Hypercarnivore

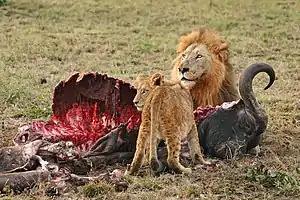
The lion, like all felids in their natural state, is a hypercarnivore.

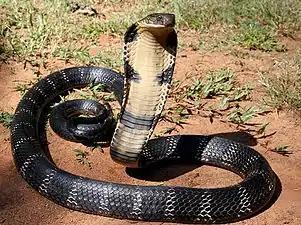
All snakes, such as this king cobra, are hypercarnivores.

A hypercarnivore is an animal that has a diet that is more than 70% meat, either via active predation or by scavenging. The remaining non-meat diet may consist of non-animal foods such as fungi, fruits or other plant material. Some extant examples of hypercarnivorous animals include crocodilians, owls, shrikes, eagles, vultures, felids, some wild canids, polar bear, odontocetid cetaceans (toothed whales), snakes, spiders, scorpions, mantises, marlins, groupers, piranhas and most sharks. Every species in the family Felidae, including the domesticated cat, is a hypercarnivore in its natural state. Additionally, this term is also used in paleobiology to describe taxa of animals which have an increased slicing component of their dentition relative to the grinding component. In domestic settings, e.g. cats may have a diet derived from only plant and synthetic sources using modern processing methods. Feeding farmed animals such as alligators and crocodiles mostly or fully plant-based feed is sometimes done to save costs or as an environmentally friendly alternative. Hypercarnivores are not necessarily apex predators. For example, salmon are exclusively carnivorous, yet they are prey at all stages of life for a variety of organisms.